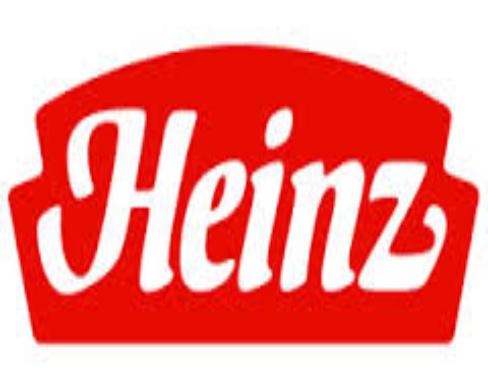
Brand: H. J. Heinz
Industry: Food